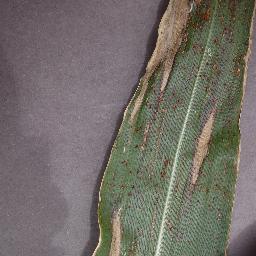
Label: Corn___Northern_Leaf_Blight